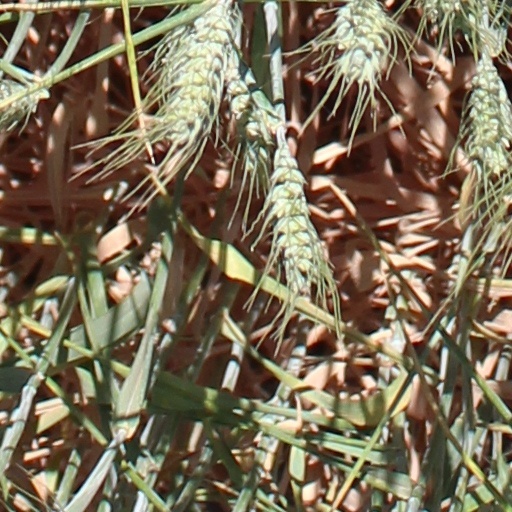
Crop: wheat